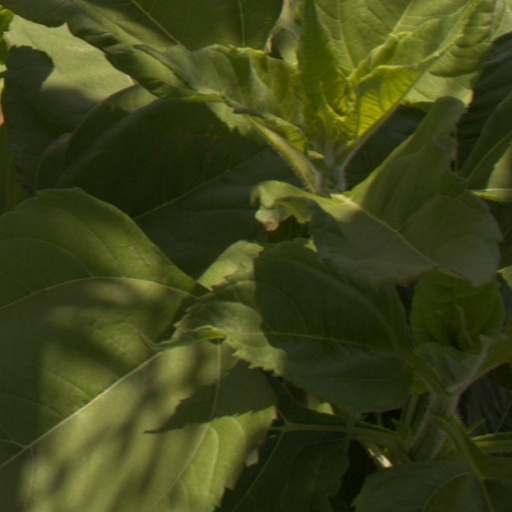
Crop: Jerusalem artichoke